Daimler Conquest

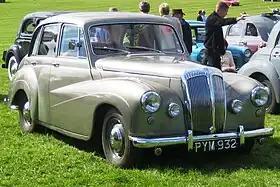
1955 DJ256 Conquest Century (Mark I)

The Daimler Conquest is an automobile which was produced by The Daimler Company Limited in the United Kingdom from 1953 to 1958. Based on the Lanchester Fourteen, the Conquest replaced the Daimler Consort. Sales were affected by increasing prices and by the fuel shortage caused by the Suez Crisis, and production ended by January 1958, before a replacement model was in production.